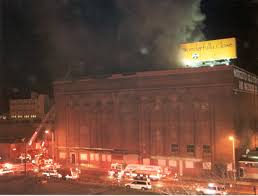
Label: urban_fire